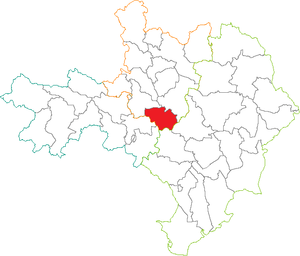
Situation du canton dans le département du Gard (France)
Le canton de Lédignan est une ancienne division administrative du département du Gard, dans l'arrondissement d'Alès.